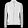
Label: Coat